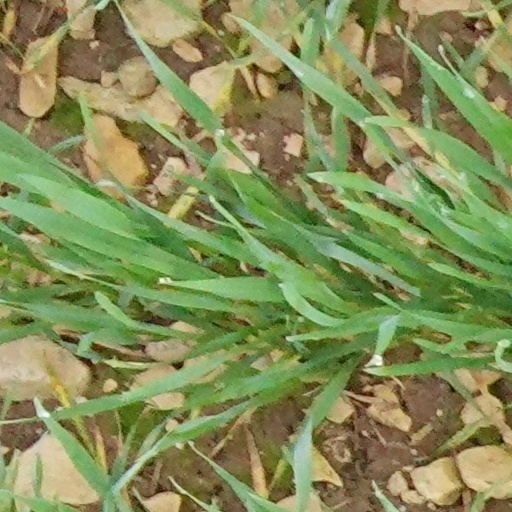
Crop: wheat